Electoral history of Dan Quayle

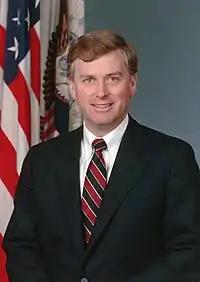
Official portrait, 1989

Dan Quayle, the 44th Vice President of the United States (1989–1993), has run for public office several times, beginning in 1977. He is a member of the Republican Party, one of two major parties in the United States. Quayle represented Indiana's 4th congressional district in the United States House of Representatives from 1977 to 1981, and served as a United States Senator from Indiana from 1981 to 1989.